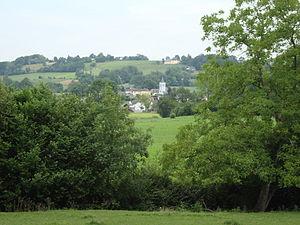
L'Auronce est un affluent droit du gave d'Oloron entre le Labéroû et le Layoû.
Estialescq est une commune française, située dans le département des Pyrénées-Atlantiques en région Nouvelle-Aquitaine.